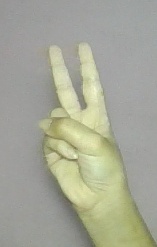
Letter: taa